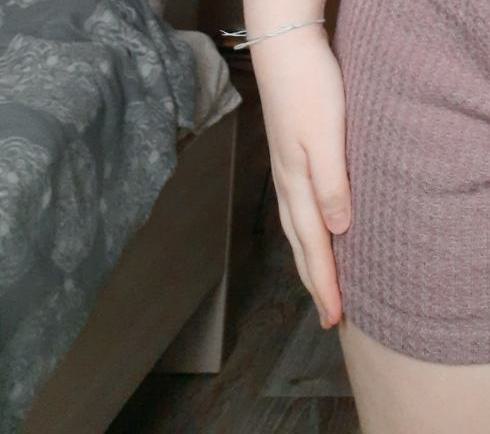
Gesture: no_gesture